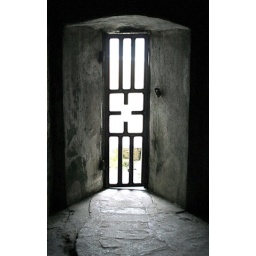
This narrow passage was the final exit out of the castle before the slaves were thrown out to the ships below